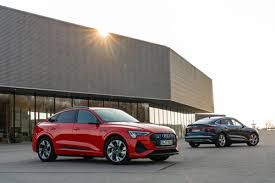
Label: noambulance